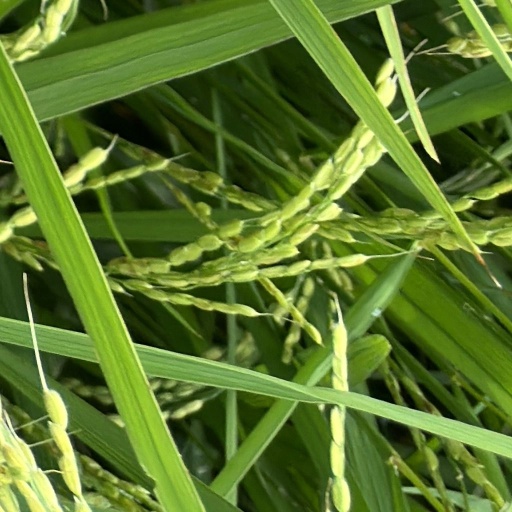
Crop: rice